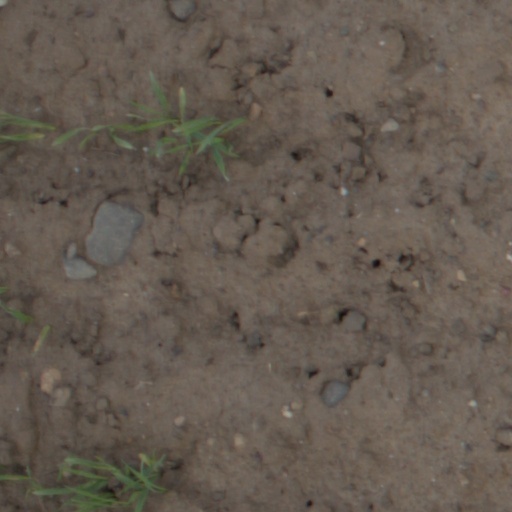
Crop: wheat